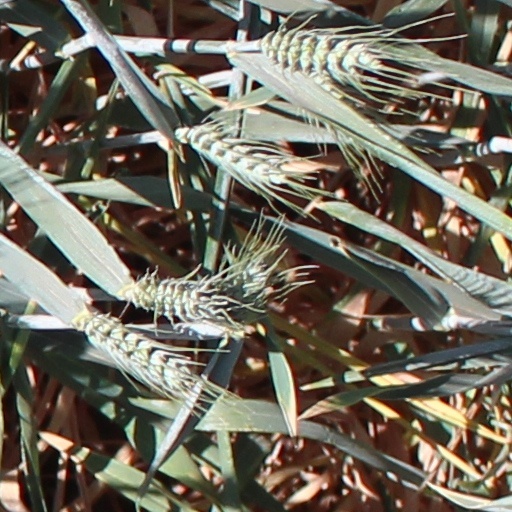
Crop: wheat